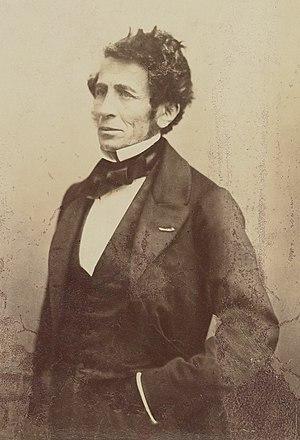
Émile Pereire
Le boulevard Pereire est une voie du 17ᵉ arrondissement de Paris.
Émile Jacob Pereire est un financier et homme politique français.